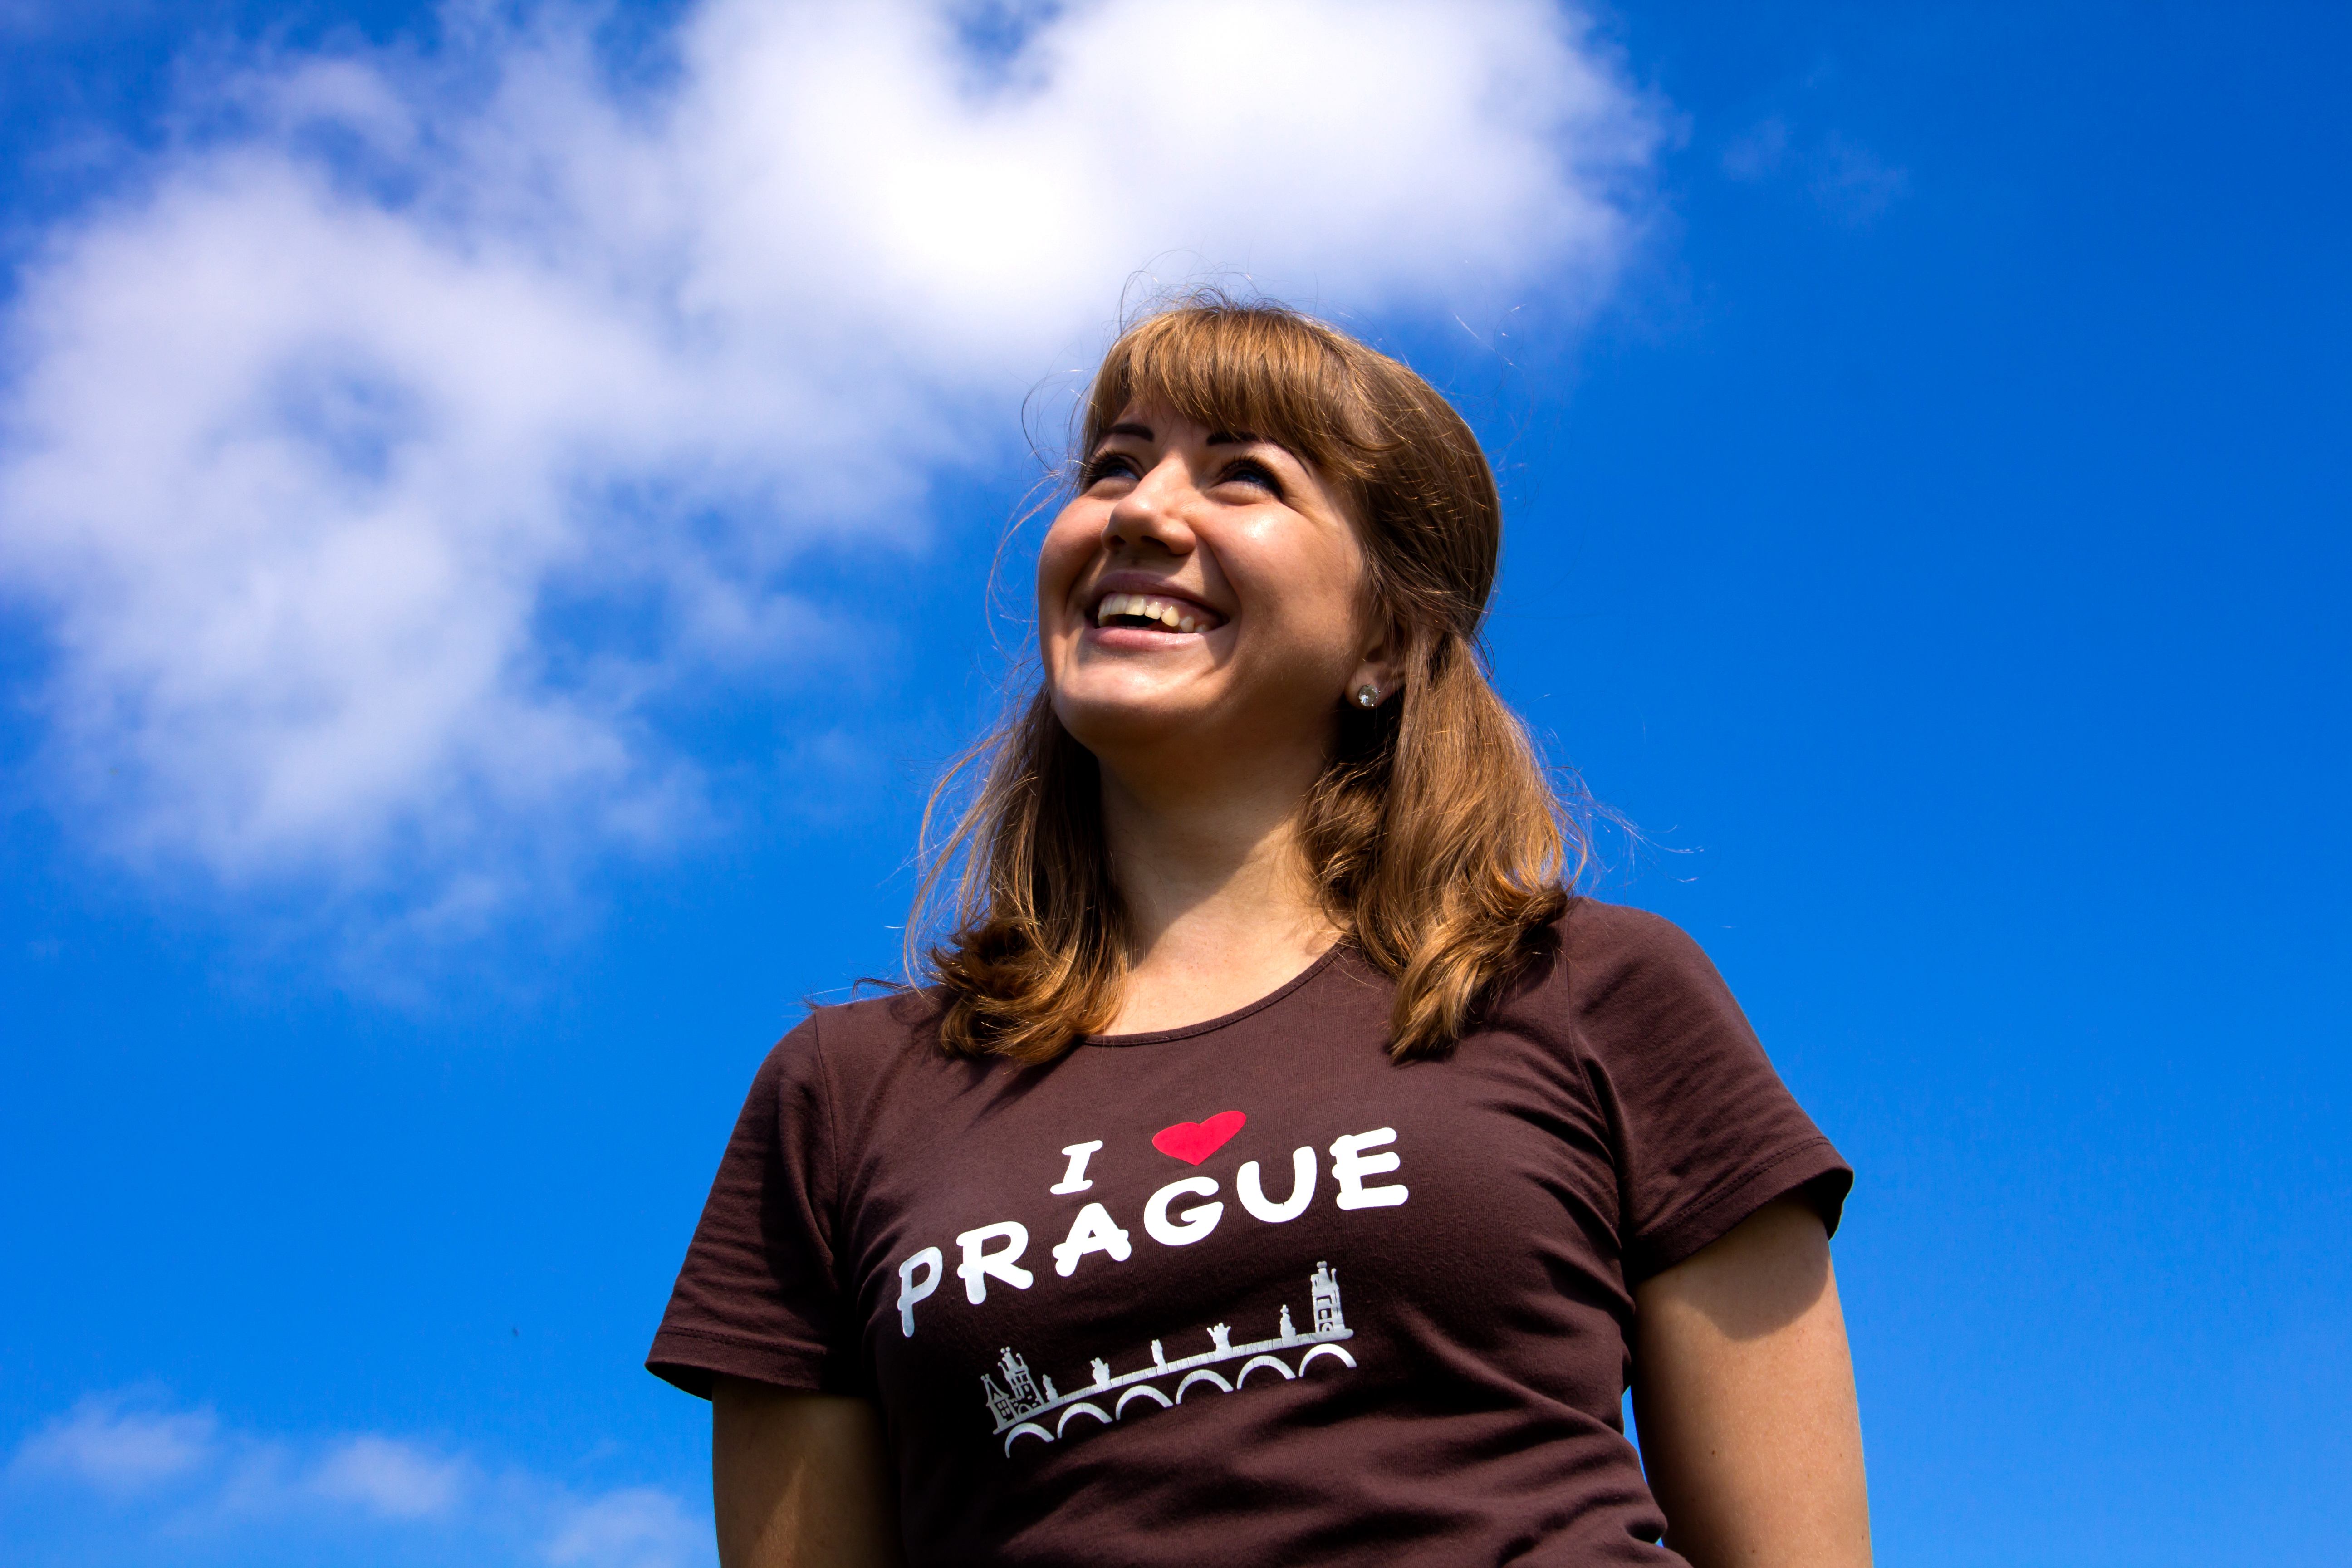
girl, modern, people, one, summer, stop, mood, smiling, portrait, photographer, photo shoot, light, architecture, window, windows, metropolis, city, home, model, female, brunette, smile, women, photo, look, face, eyes, hair, youth, close up, beautiful girl, sky, beauty, beautiful, pose, woman, young, prague, blue, facial expression, fun, emotion, cloud, happiness, vacation, leisure